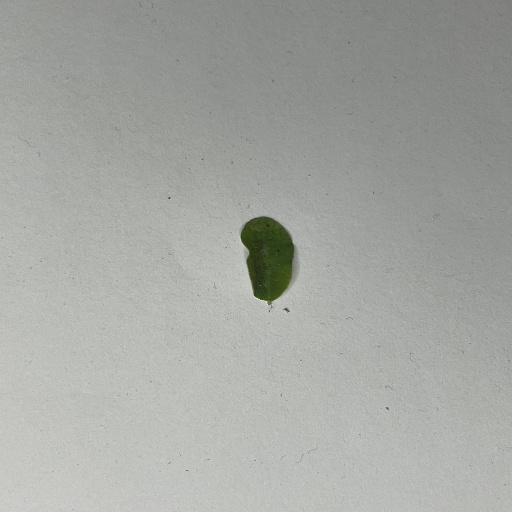
Species: Sojina
Leaf condition: Bacterial Spot